Luz Ebensperger

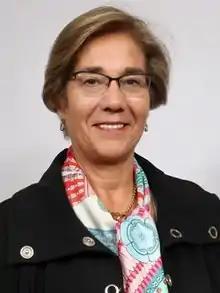

Luz Eliana Ebensperger Orrego (born 8 March 1964) is a Chilean lawyer and politician of the Independent Democratic Union (UDI). Since 11 March 2018, she has served as a senator for Constituency 2, corresponding to Tarapacá Region. From 2010 to 2014, she was the region's , during the first administration of President Sebastián Piñera.